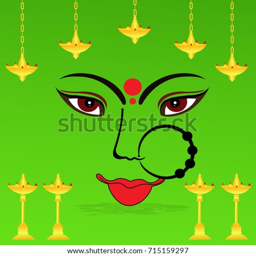
vector illustration of a banner for happy navratri .